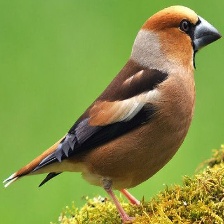
Species: HAWFINCH
Scientific name: COCCOTHRAUSTES COCCOTHRAUSTES